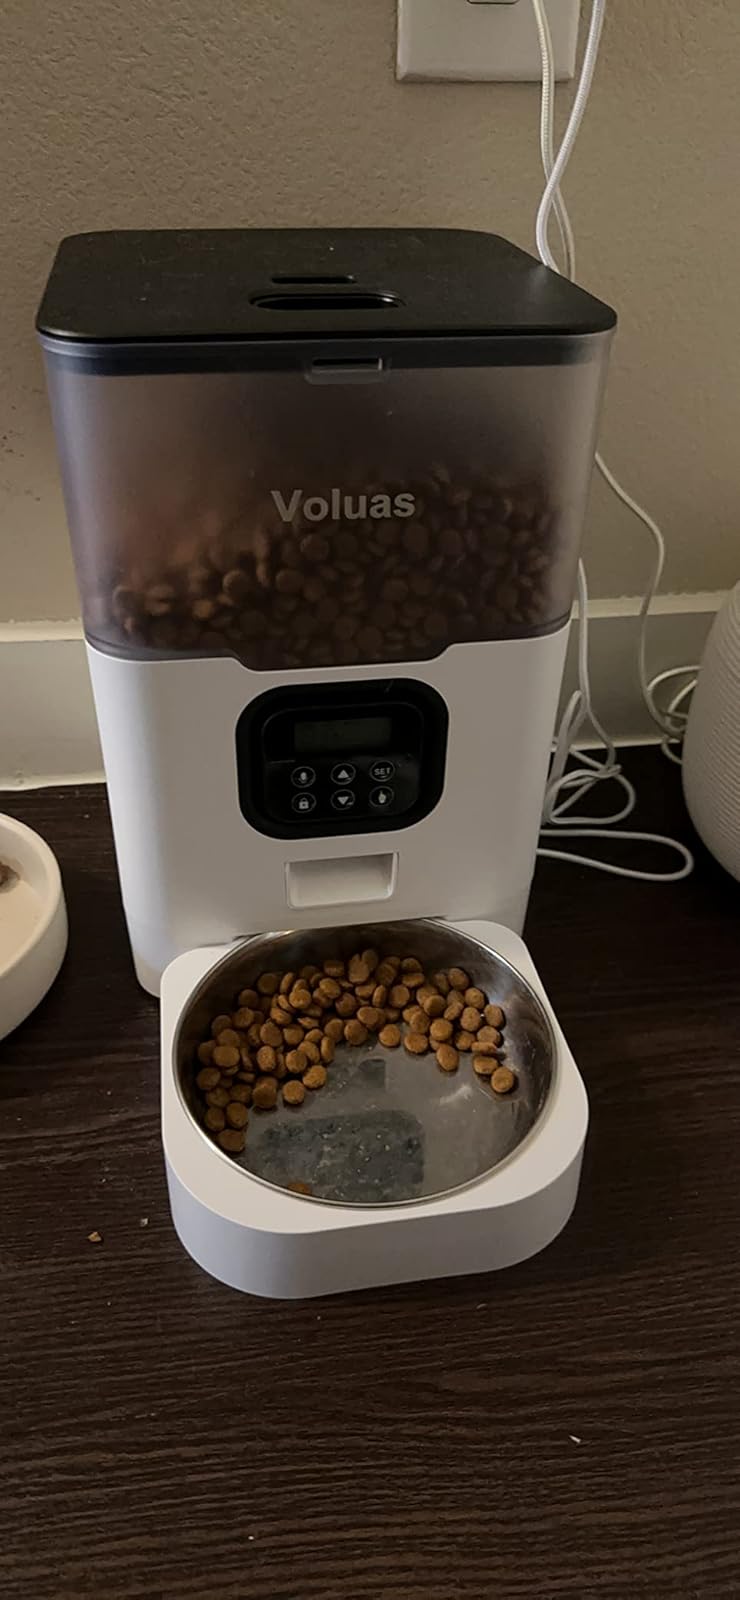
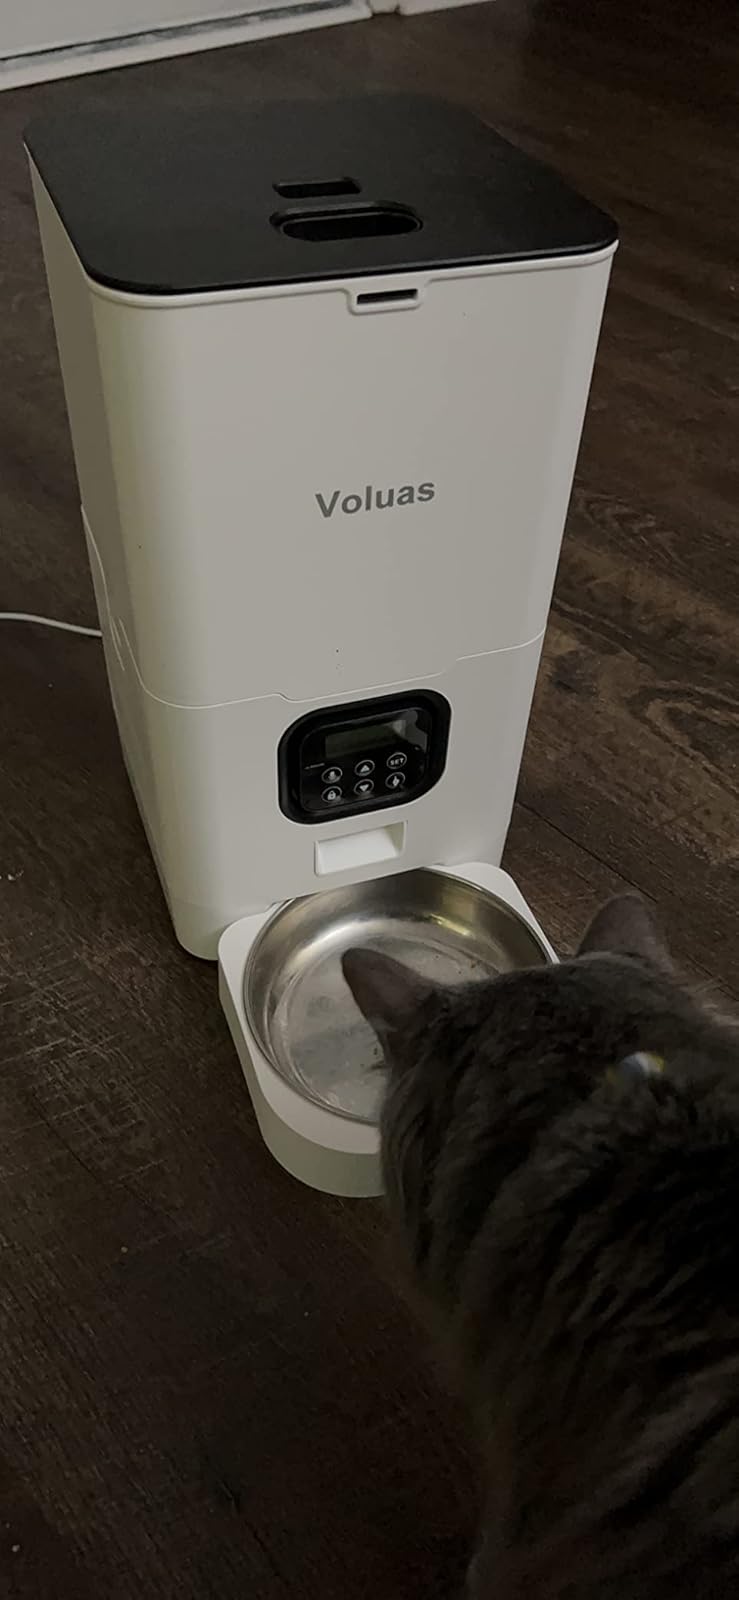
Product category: items_feeder
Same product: no